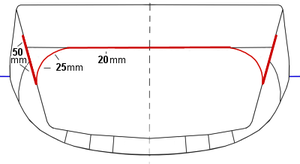
"La classe Leipzig était une classe de croiseurs légers de la Reichsmarine puis de la Kriegsmarine. Ressemblant aux Konigsberg, diverses études furent présentées pour modifier ces croiseurs lorsque la guerre éclata. Le Leipzig ne prit part qu'a des actions secondaires. Il participera à la guerre d'Espagne et durant le conflit, à plusieurs opérations de mouillage de mines notamment dans l'estuaire de la Tamise. Servira de navire d'entrainement à la fin du conflit. Le croiseur Nürnberg, bien que construit 5 ans après le Leipzig, n'en diffère peu. Souffrant des même défaut que son ""jumeau"", il ne participa à aucun combat naval et fut principalement utilisé pour l'entrainement en mer Baltique.